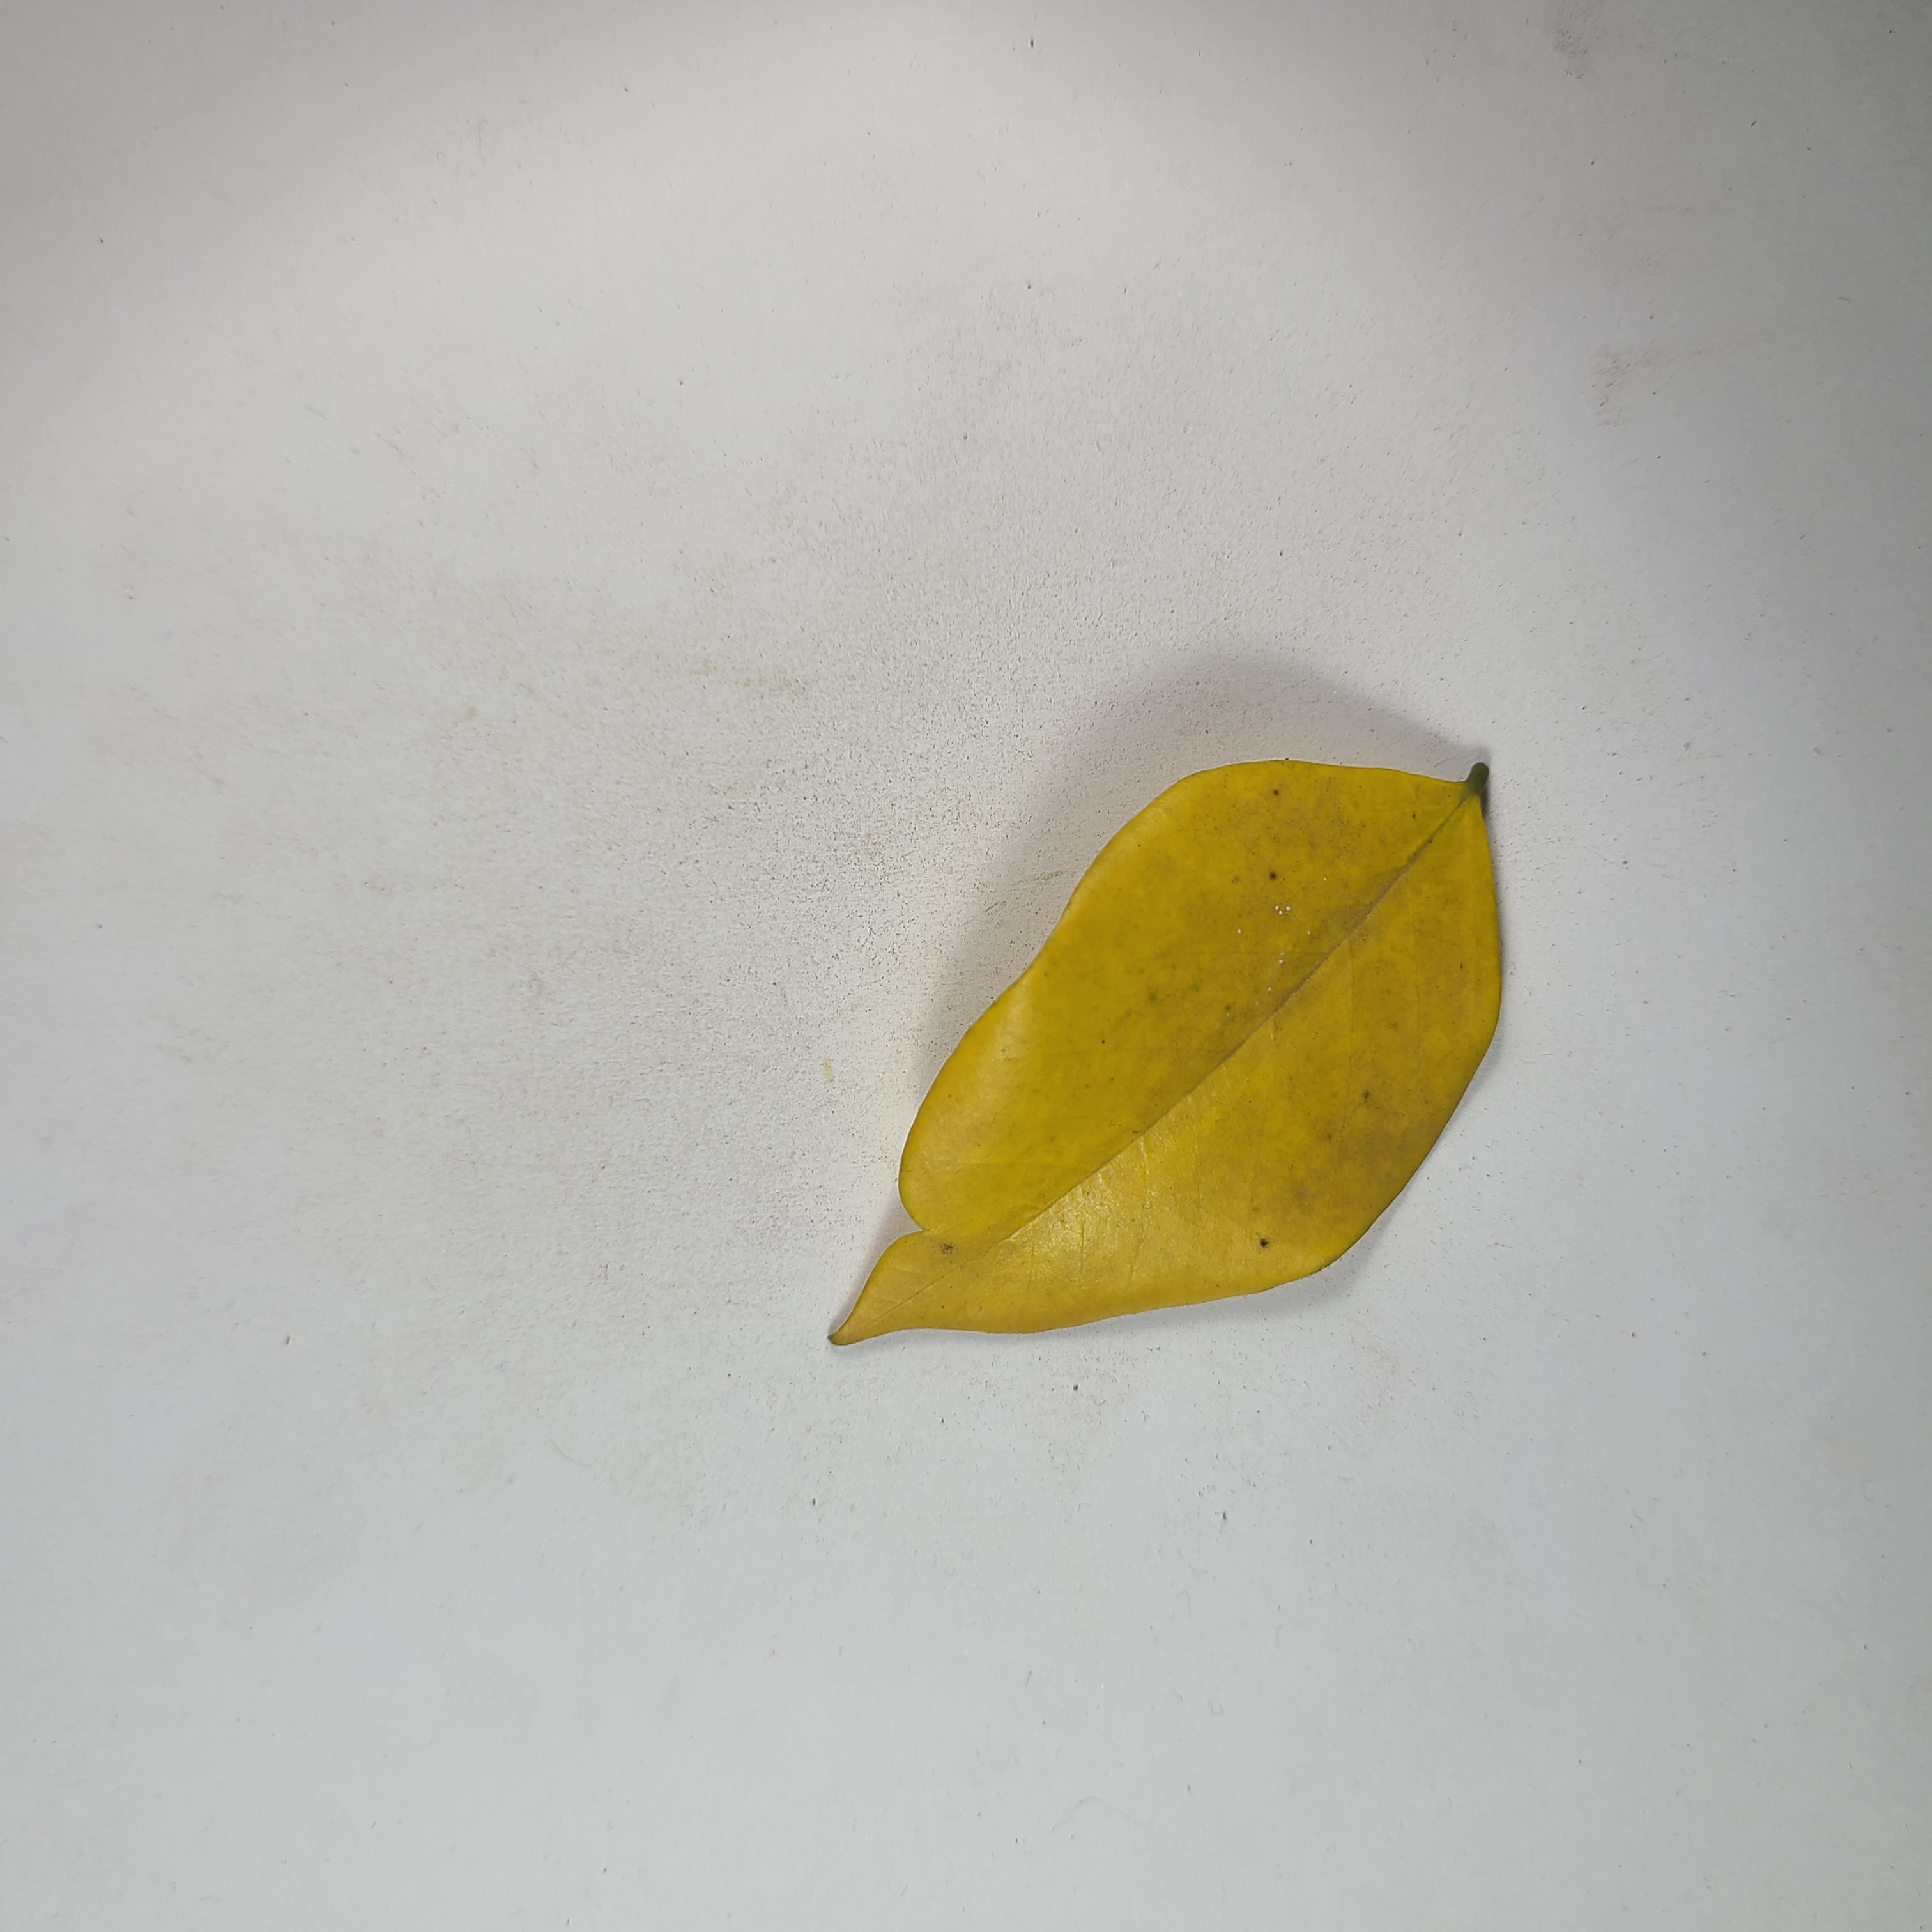
Label: Yellow Leaves